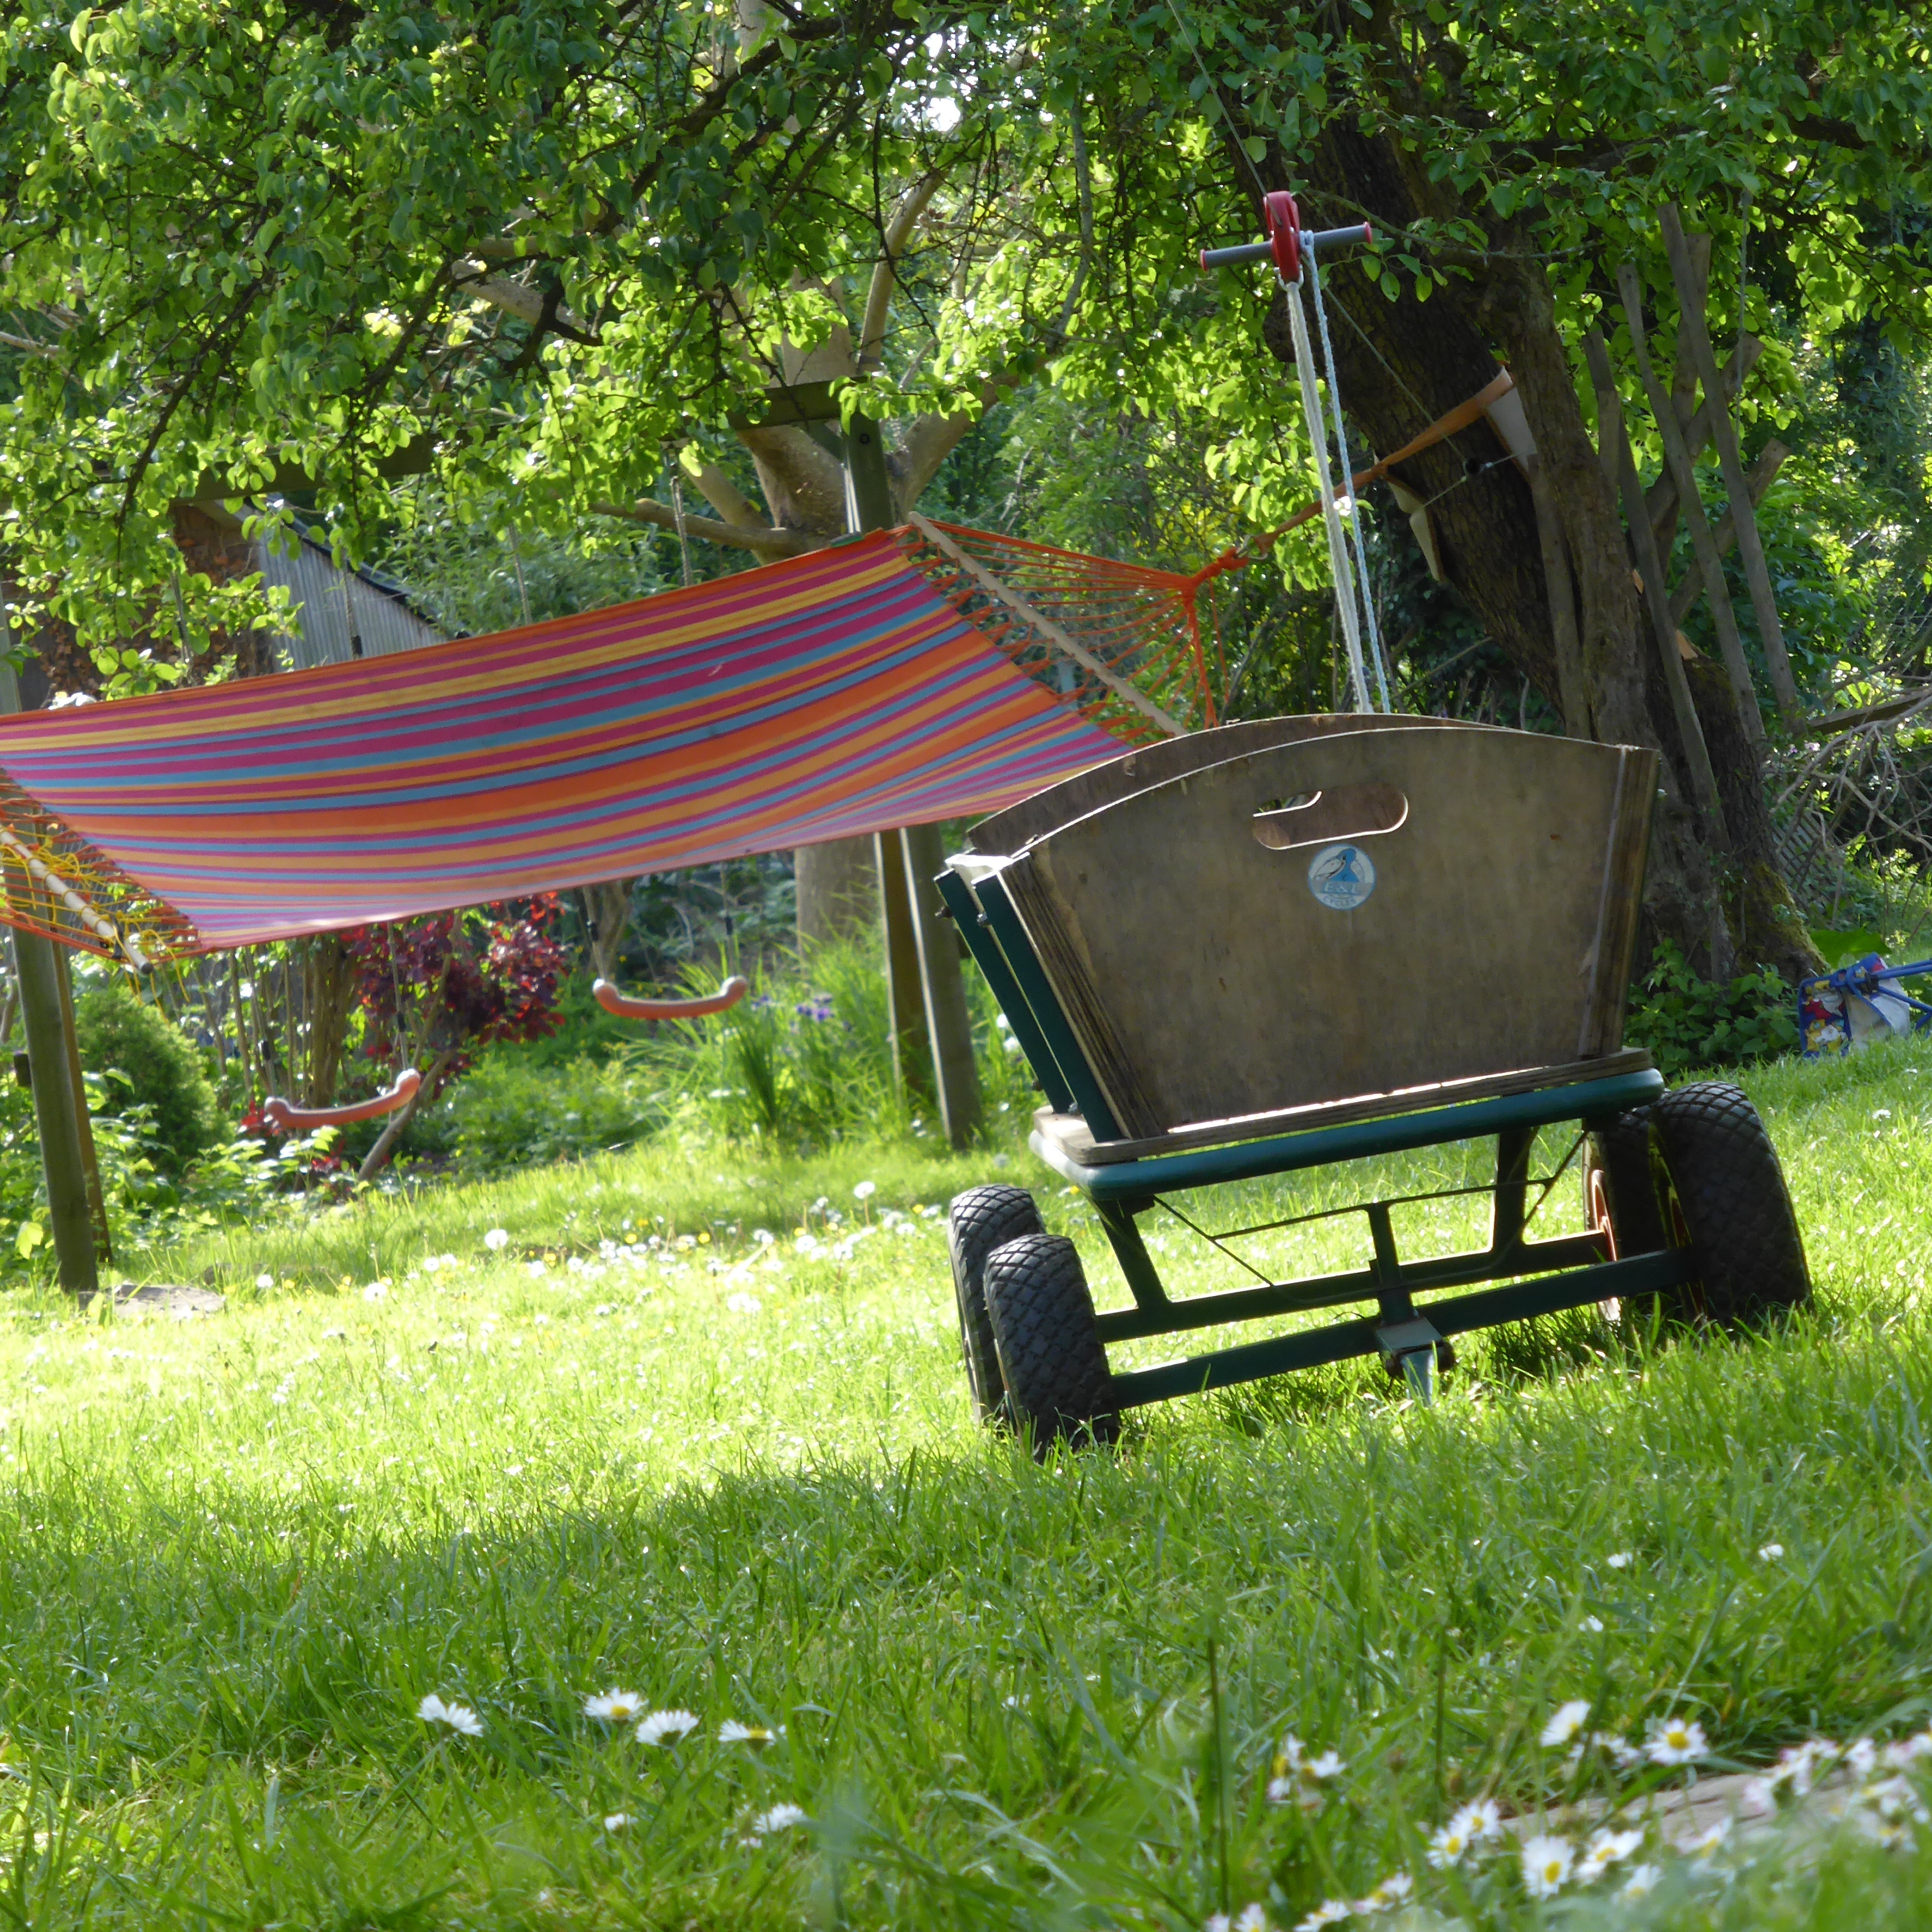
lawn, cart, summer, vehicle, backyard, garden, hammock, 1, may, yard, stroller, may hike